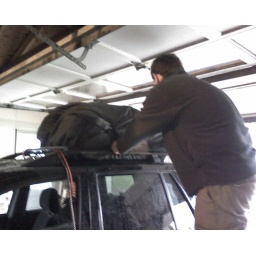
Call it the ship in the bottle syndrome - can't get out!